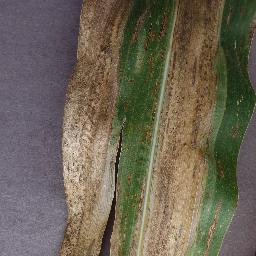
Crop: corn
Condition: (maize)_northern_blight